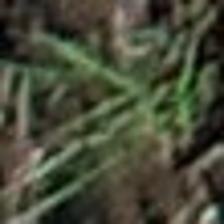
Label: clustered